Hernia

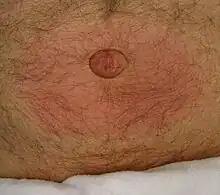
Incarcerated umbilical hernia with surrounding inflammation

Symptoms and signs vary depending on the type of hernia. By far the most common hernias develop in the abdomen when a weakness in the abdominal wall evolves into a localized hole, or "defect", through which adipose tissue, or abdominal organs covered with peritoneum, may protrude. Another common hernia involves the spinal discs and causes "sciatica". A hiatus hernia occurs when the stomach protrudes into the "mediastinum" through the esophageal opening in the diaphragm.